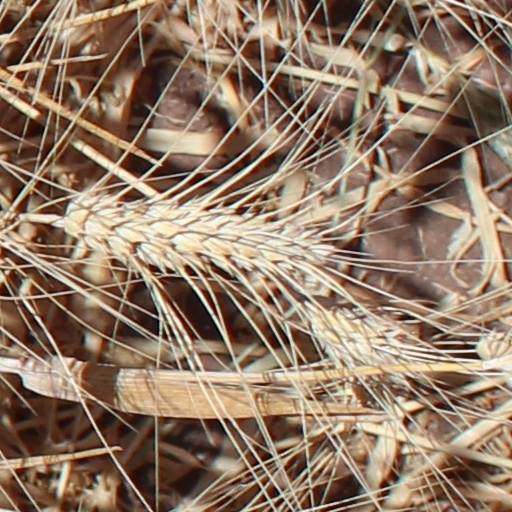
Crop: wheat